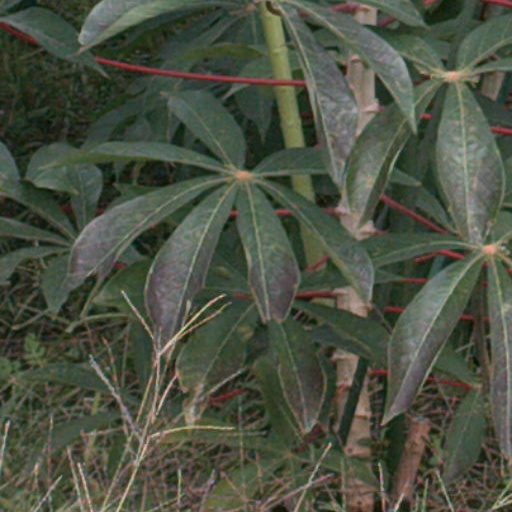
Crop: cassava